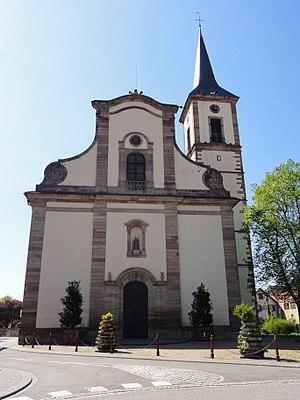
Alsace, Bas-Rhin, Église Sainte-Marguerite de Geispolsheim (PA00085279, IA00023181).
L'église Sainte-Marguerite est un monument historique situé à Geispolsheim, dans le département français du Bas-Rhin.
Geispolsheim [gaɪspɔlsaɪm] est une commune française de plus de 7 000 habitants située dans le département du Bas-Rhin, en région Grand Est.